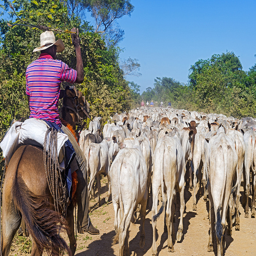
A man riding a horse who is herding some cattle.
A man on a horse is herding a bunch of cattle.
A guy on a horse walking behind a large herd of animals.
the man is sitting on a horse hoarding other animals.
A herder is guiding his livestock, while riding a camel.